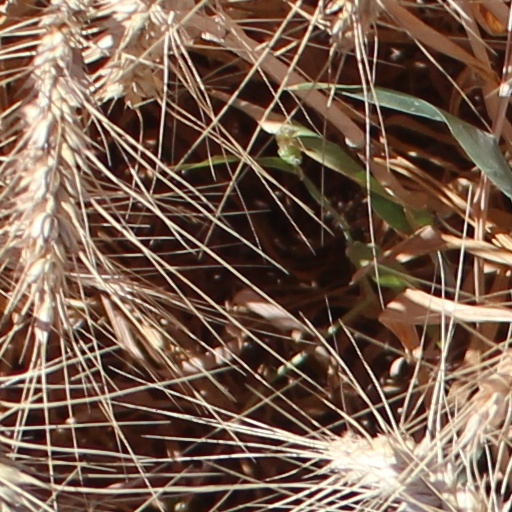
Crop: wheat